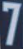
Number: 7